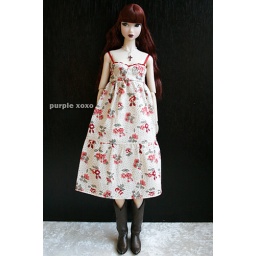
Flower print dress from Freeque by air*skip.Crystal cross necklace by me.Boots from momoko.